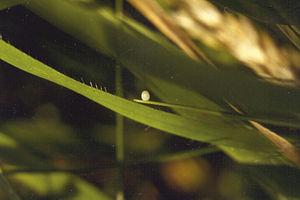
Le Moiré sylvicole ou Moiré tardif est un lépidoptère diurne appartenant à la famille des Nymphalidae, à la sous-famille des Satyrinae et au genre Erebia.